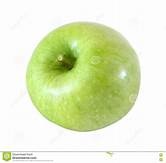
Label: apple